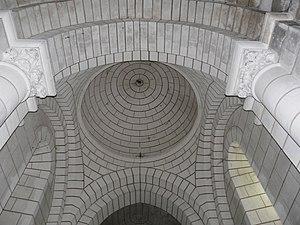
La coupole de l'église Saint-Barthélemy, Creyssac, Dordogne, France.